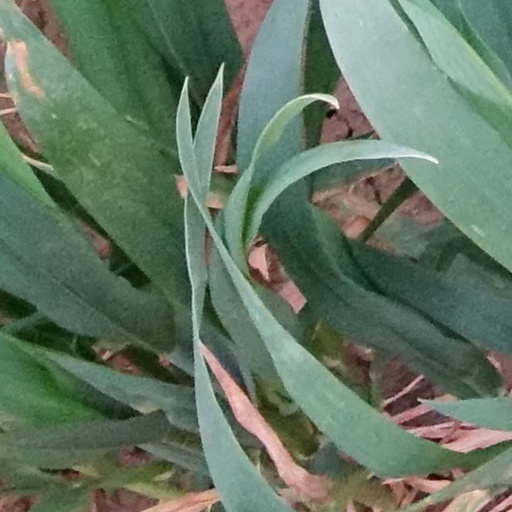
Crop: wheat